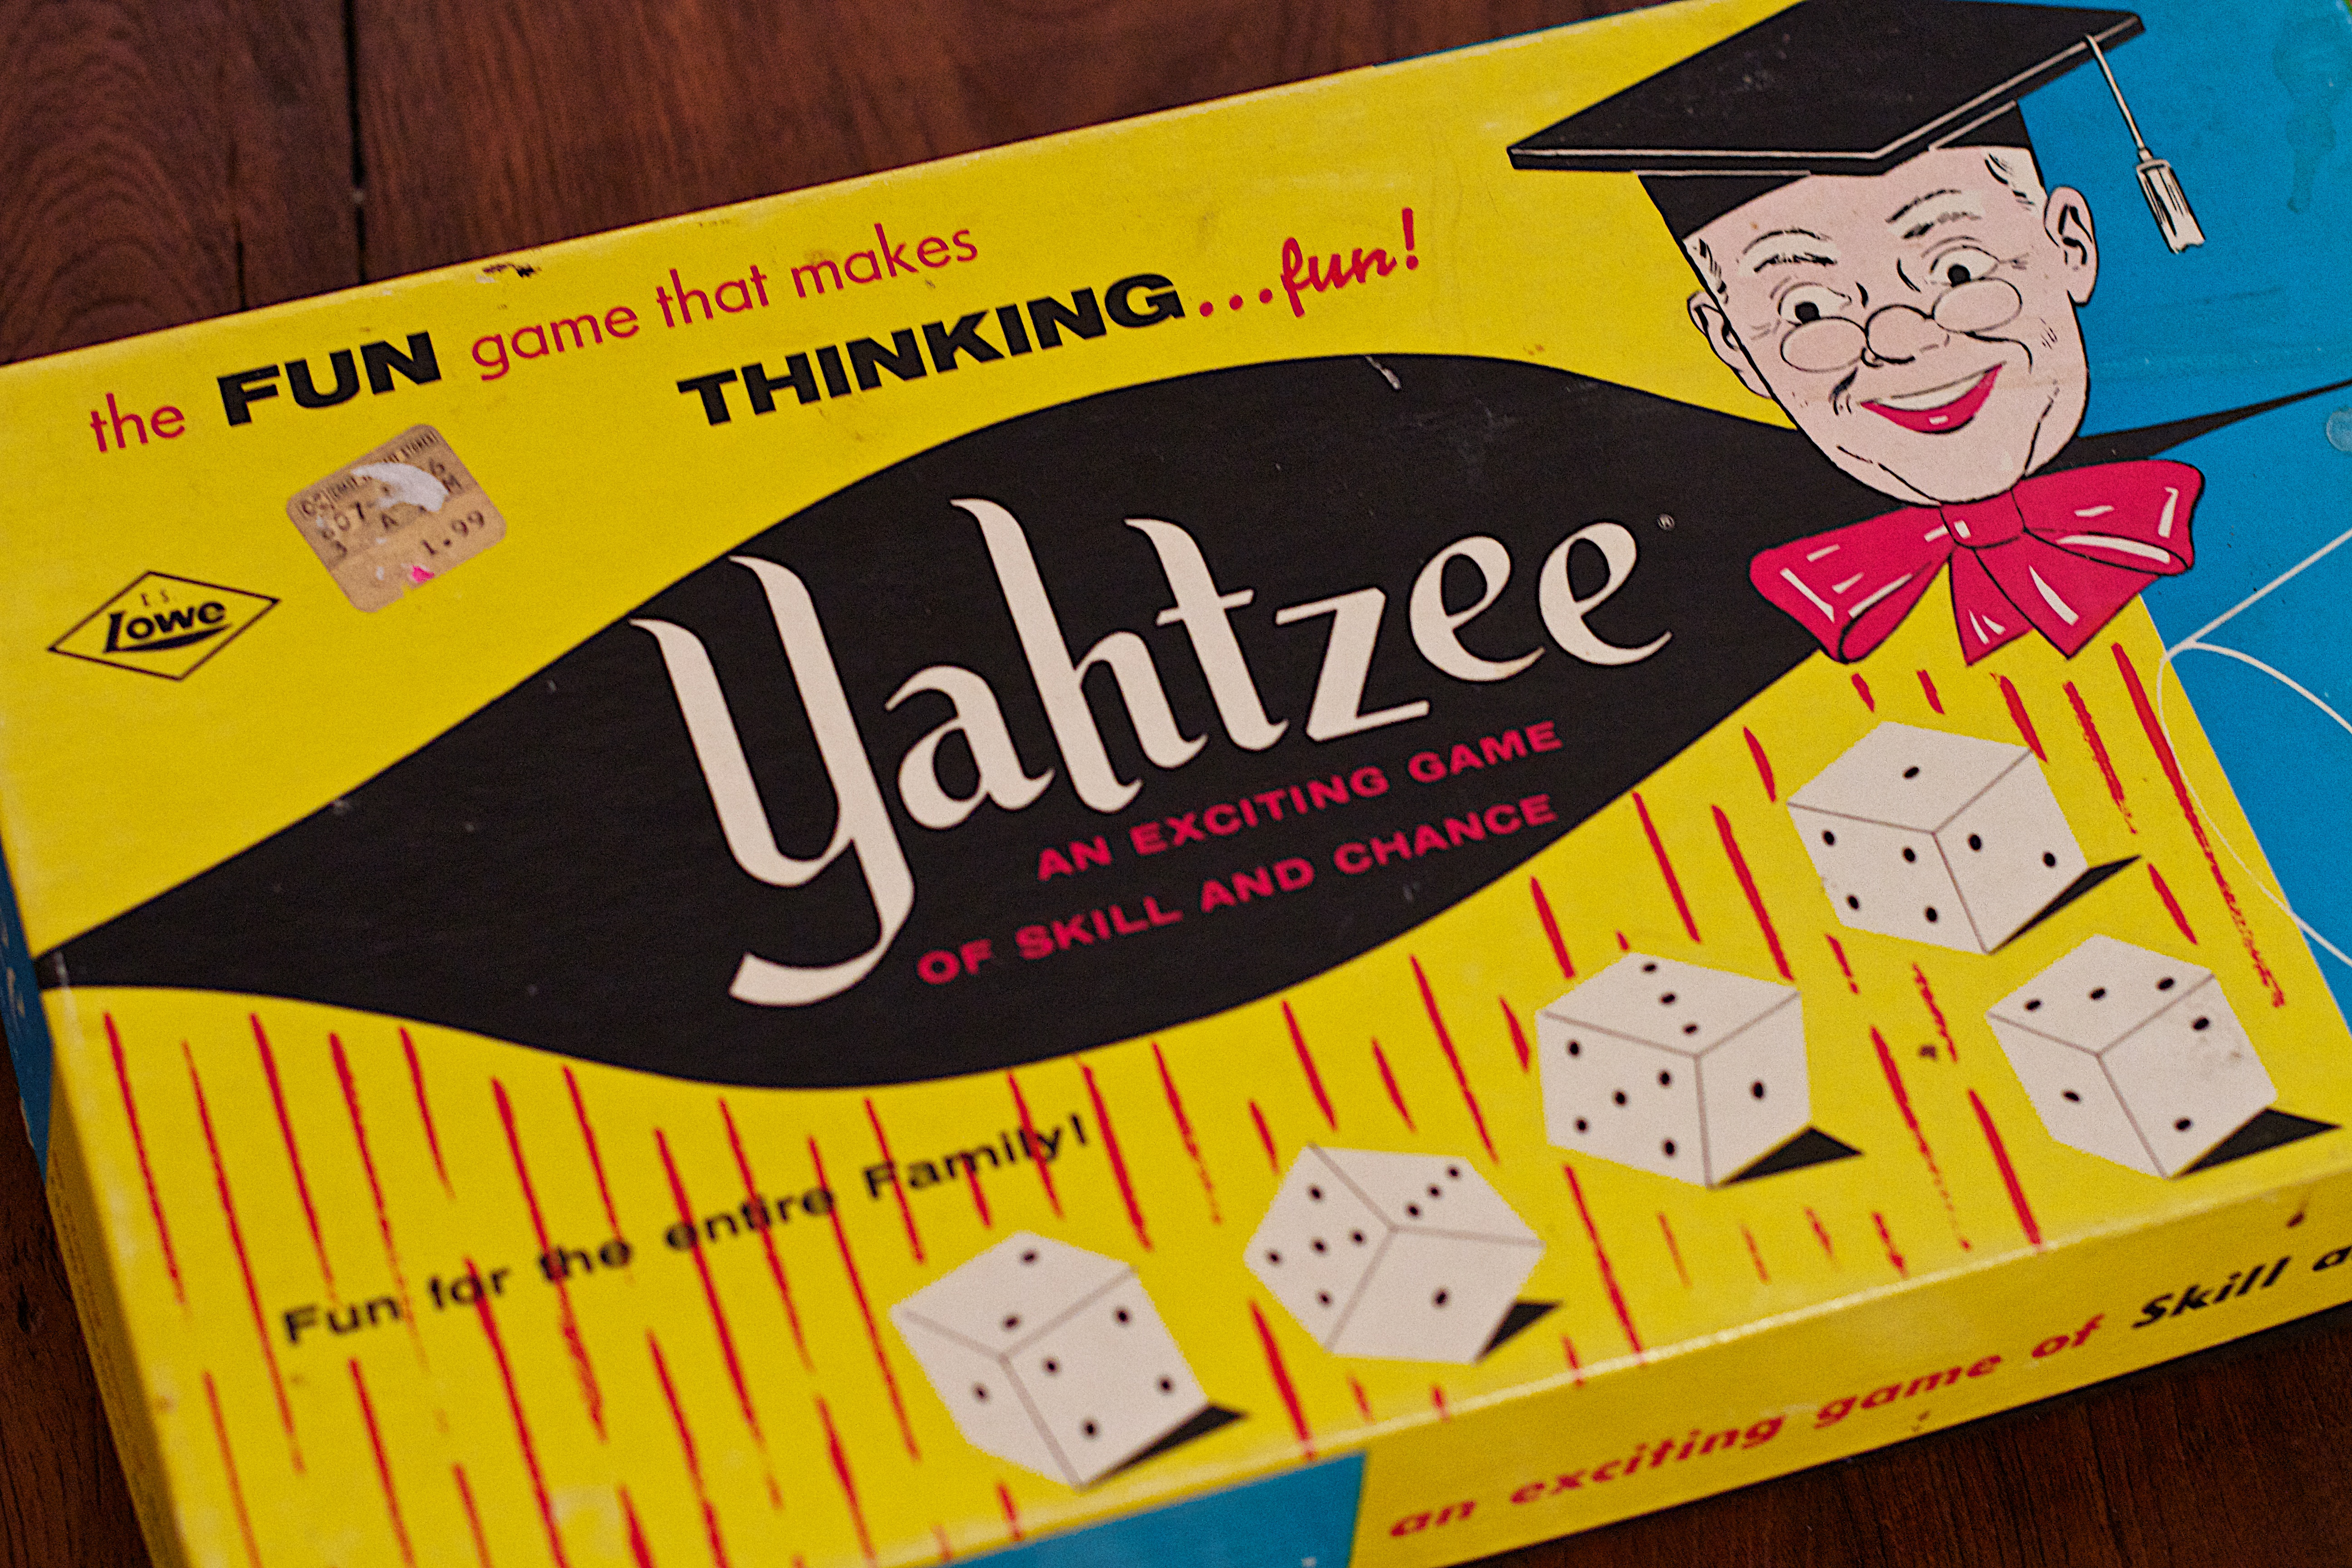
game, advertising, food, label, illustration, snack food